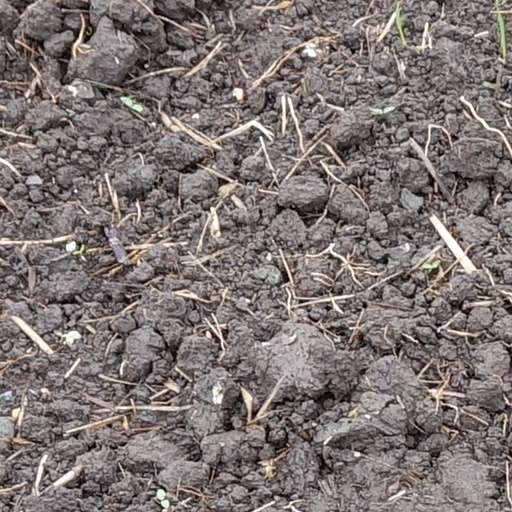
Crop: wheat